Pyrimidine

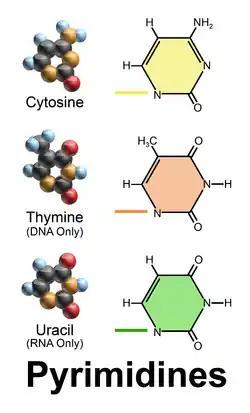
The pyrimidine nitrogen bases found in DNA and RNA.

Three nucleobases found in nucleic acids, cytosine (C), thymine (T), and uracil (U), are pyrimidine derivatives: